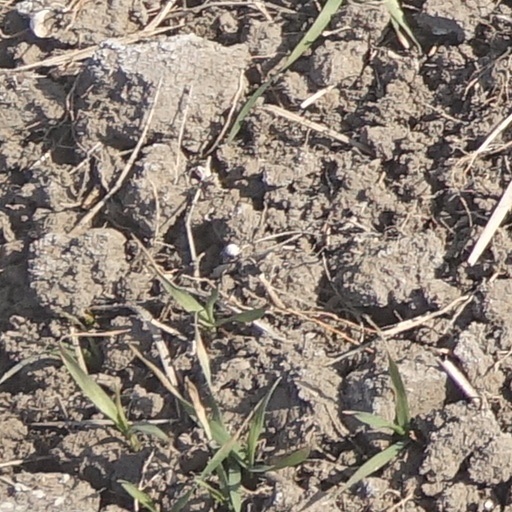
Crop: wheat